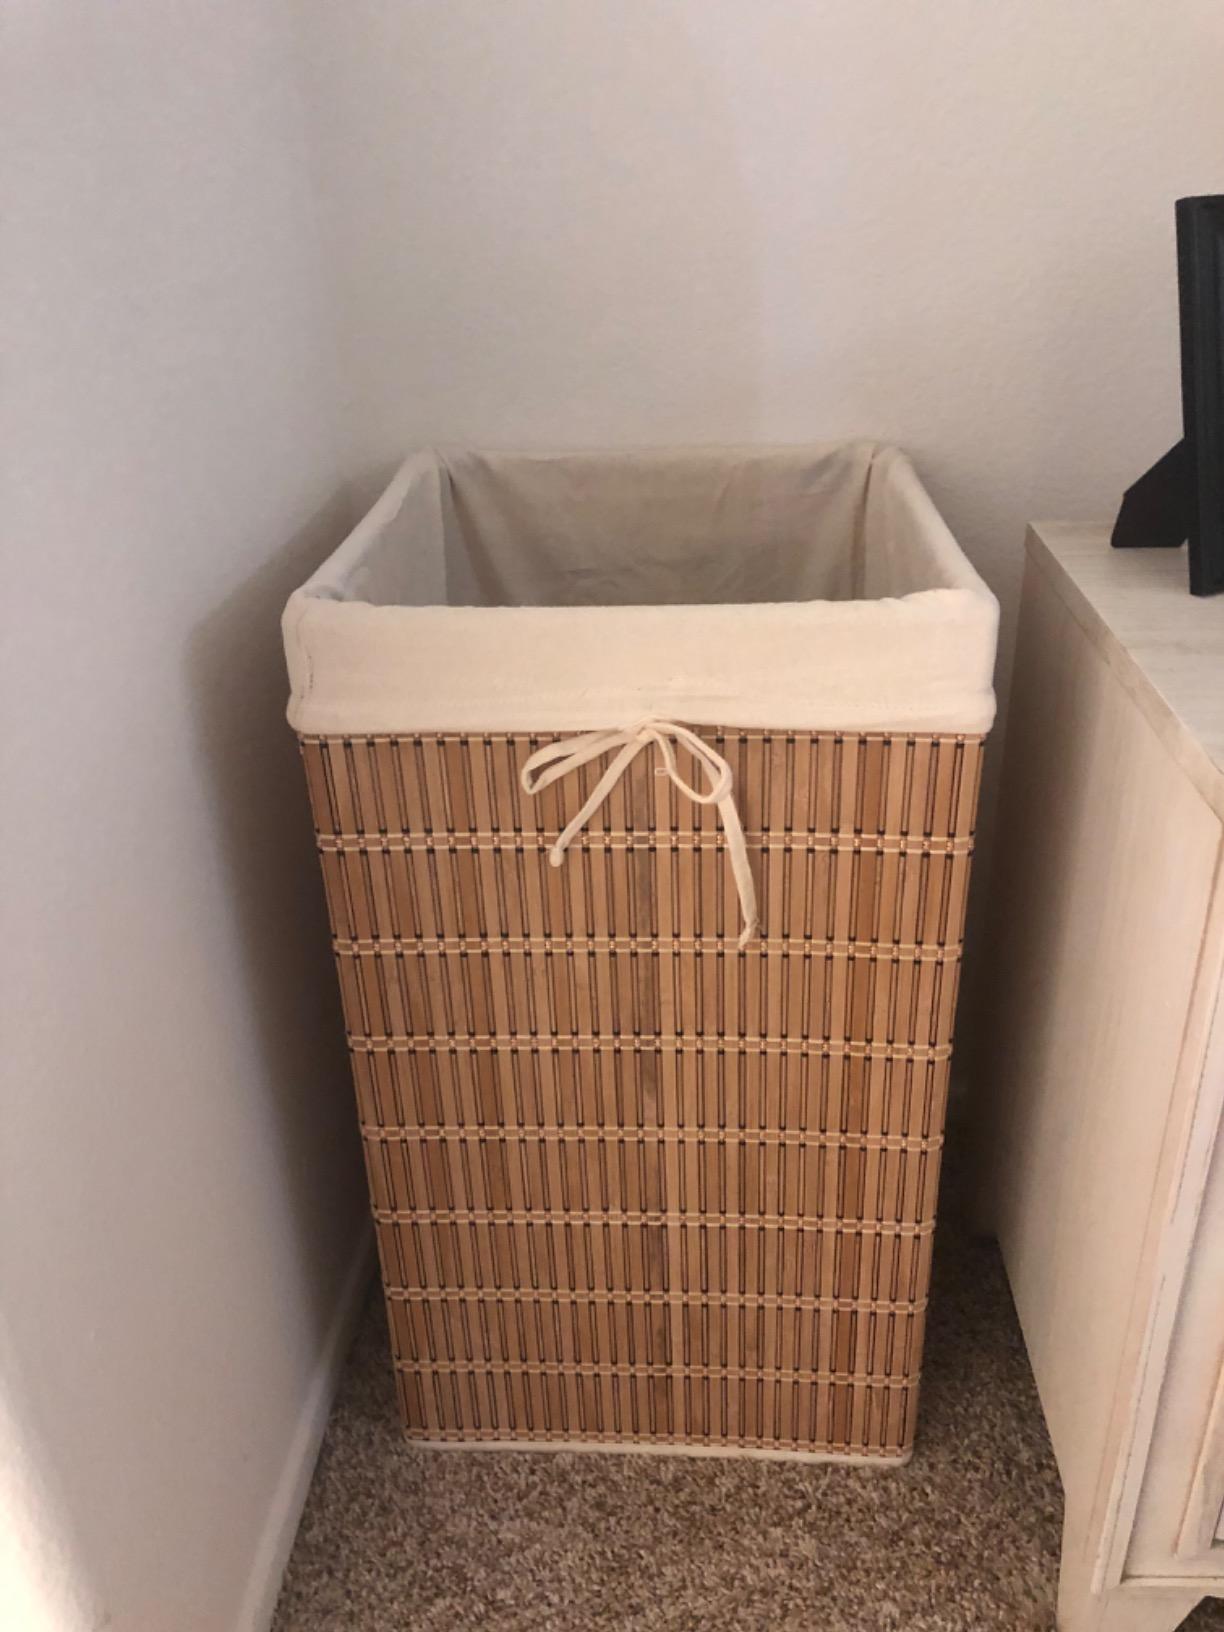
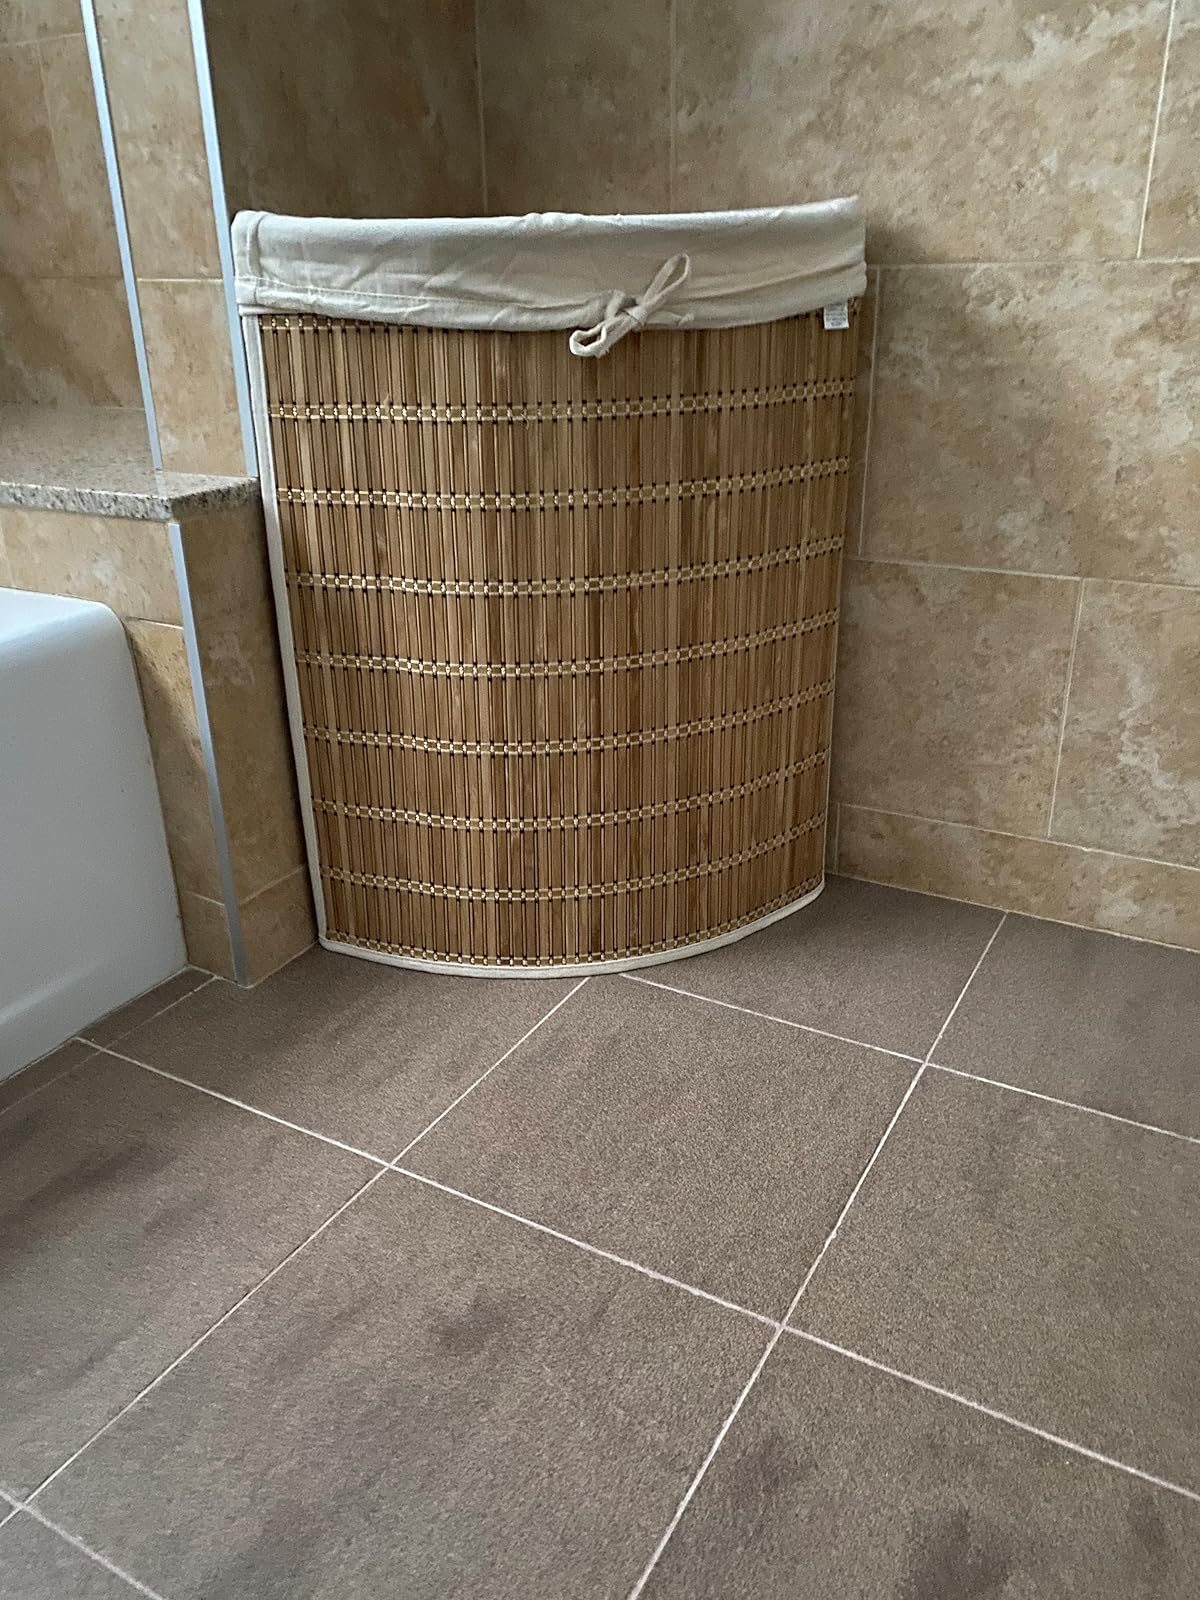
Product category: items_hamper
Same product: no